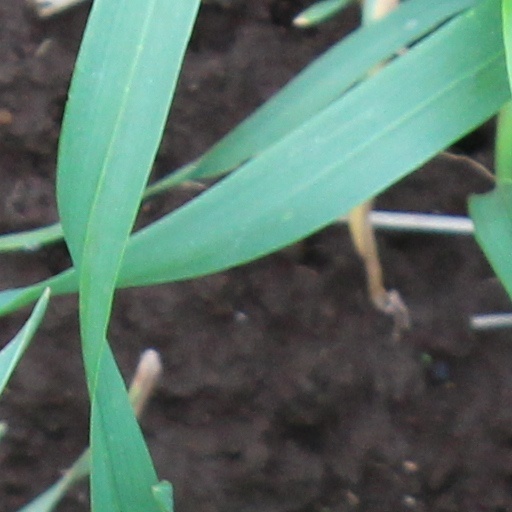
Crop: wheat